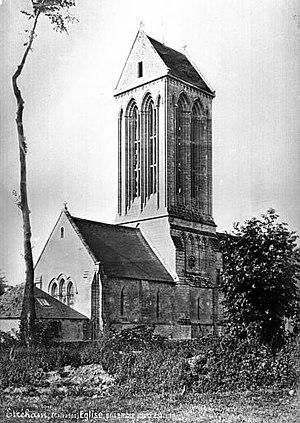
Ensemble Nord-Est de l'église d'Étréham.
Cet article recense les monuments historiques de France classés en 1840, la première protection de ce type dans le pays.
Un clocher en bâtière a un toit « simple », à deux pentes pas très inclinées. C'est une forme adoptée le plus souvent pour des églises rurales, mais aussi de nombreuses églises modernes.
Étréham est une commune française, située dans le département du Calvados en région Normandie, peuplée de 349 habitants.
L'église Saint-Romain est une église catholique située à Étréham, en France.